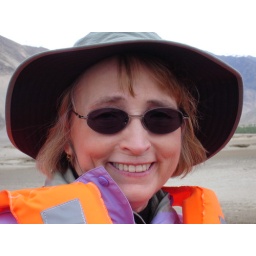
Roberta ready to board a boat to cross the river in Tibet